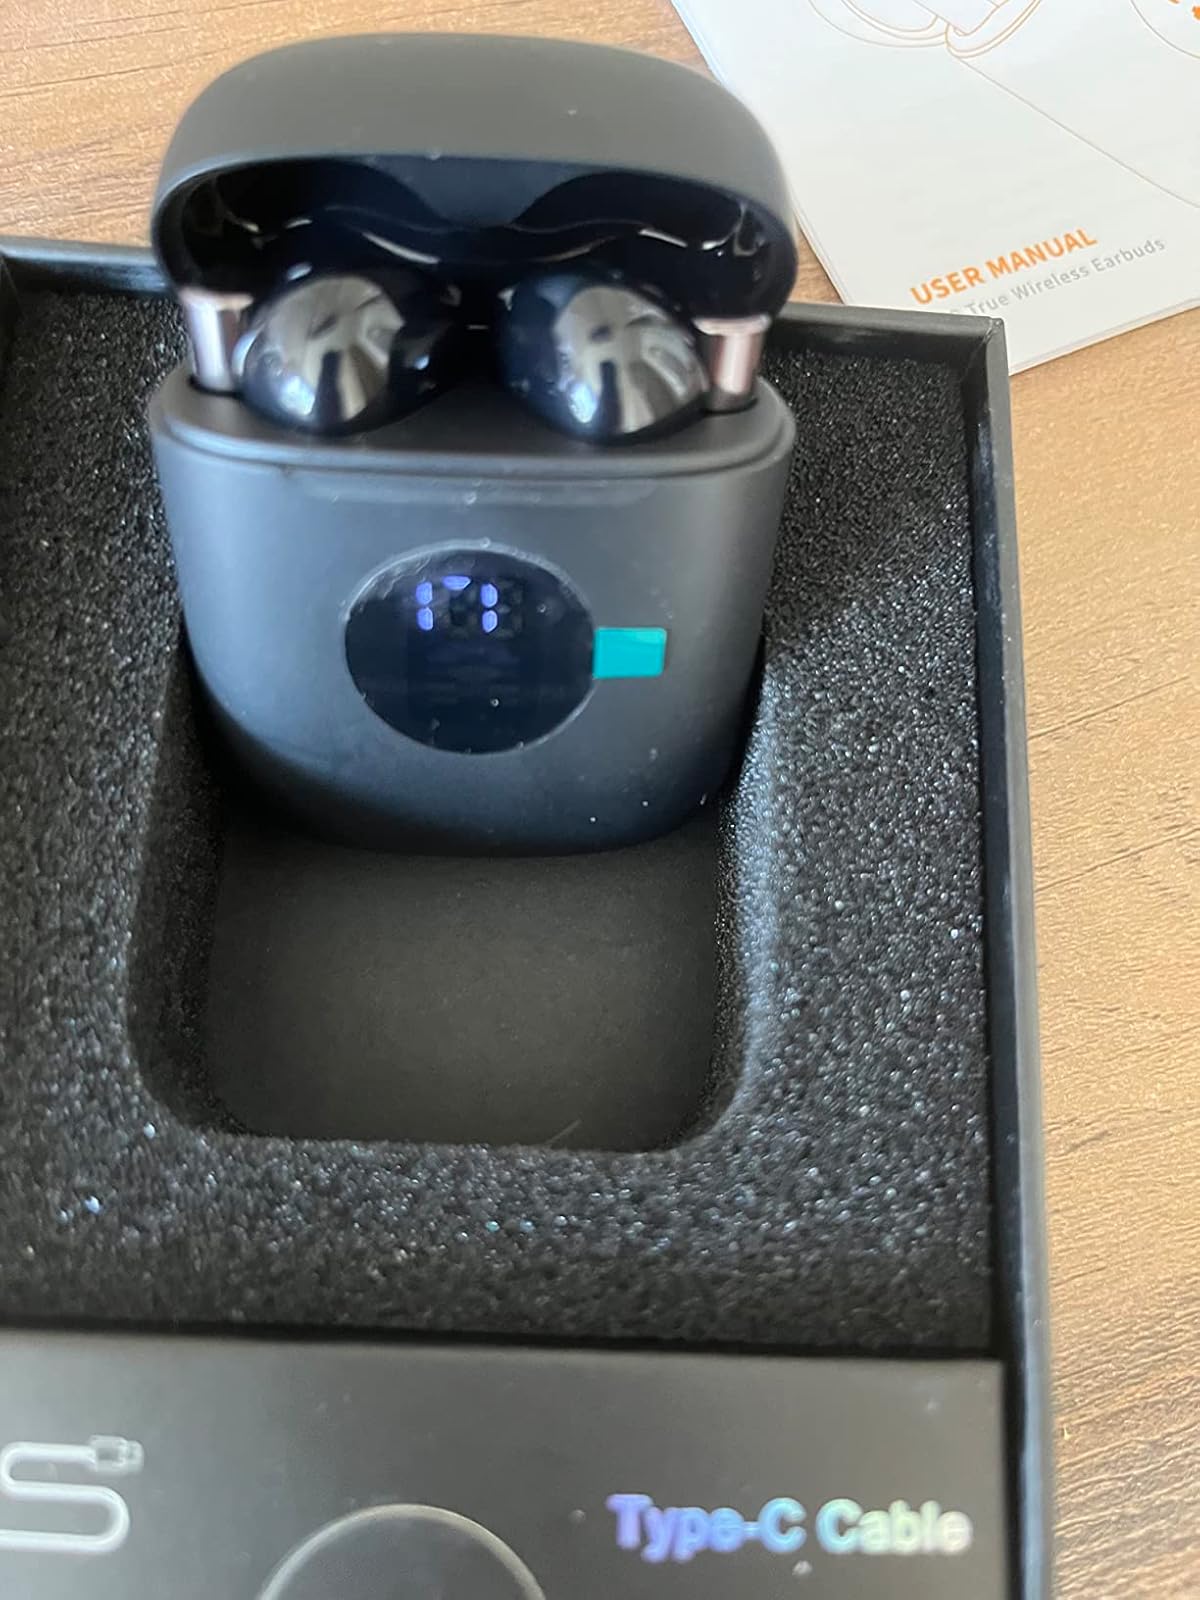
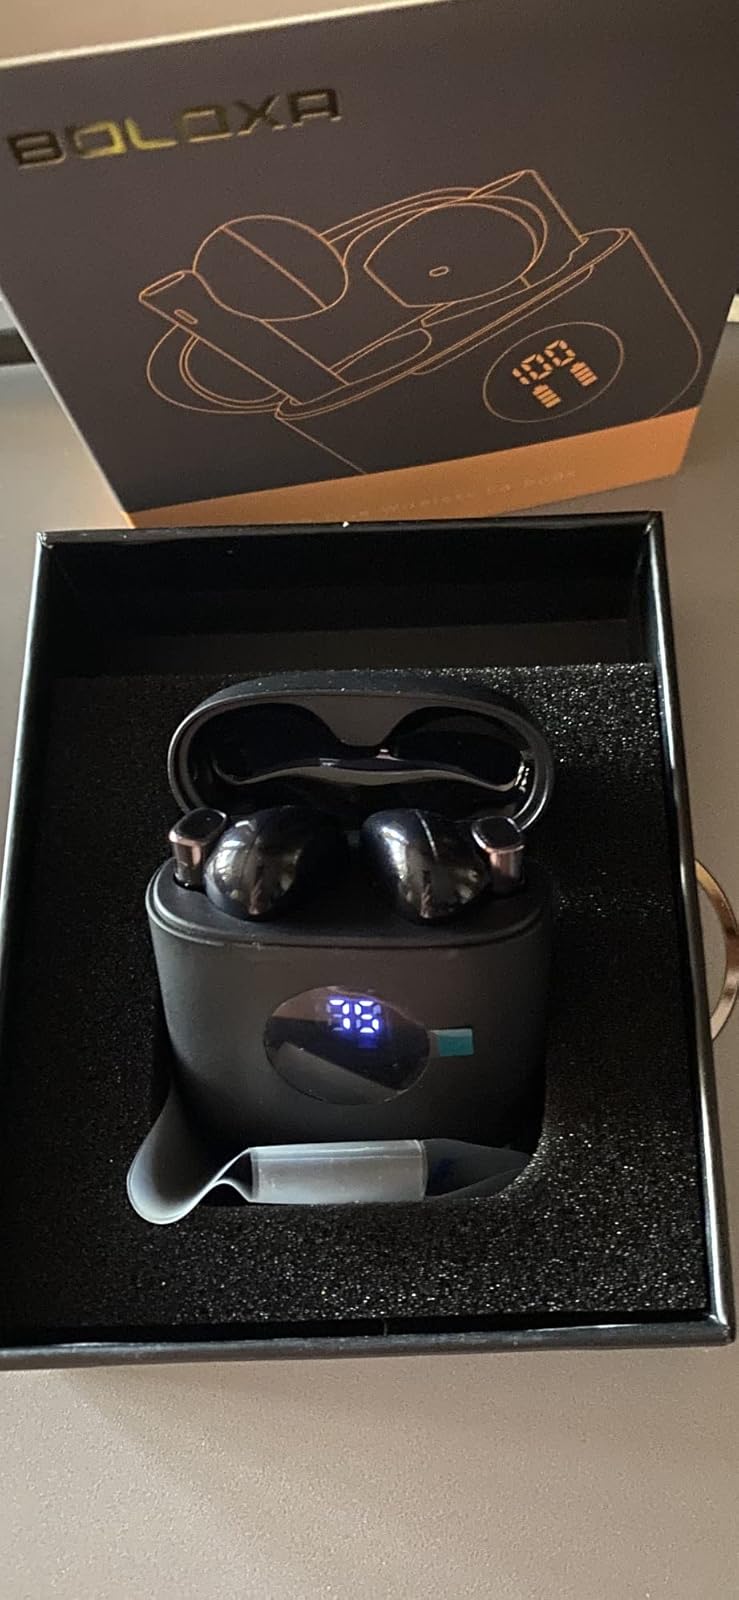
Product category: earbuds
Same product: yes